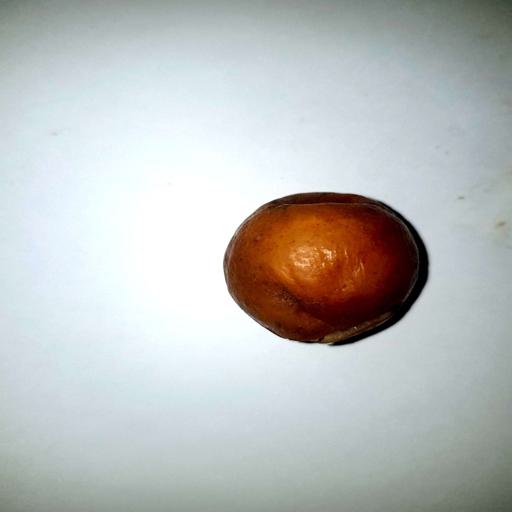
Label: bruised